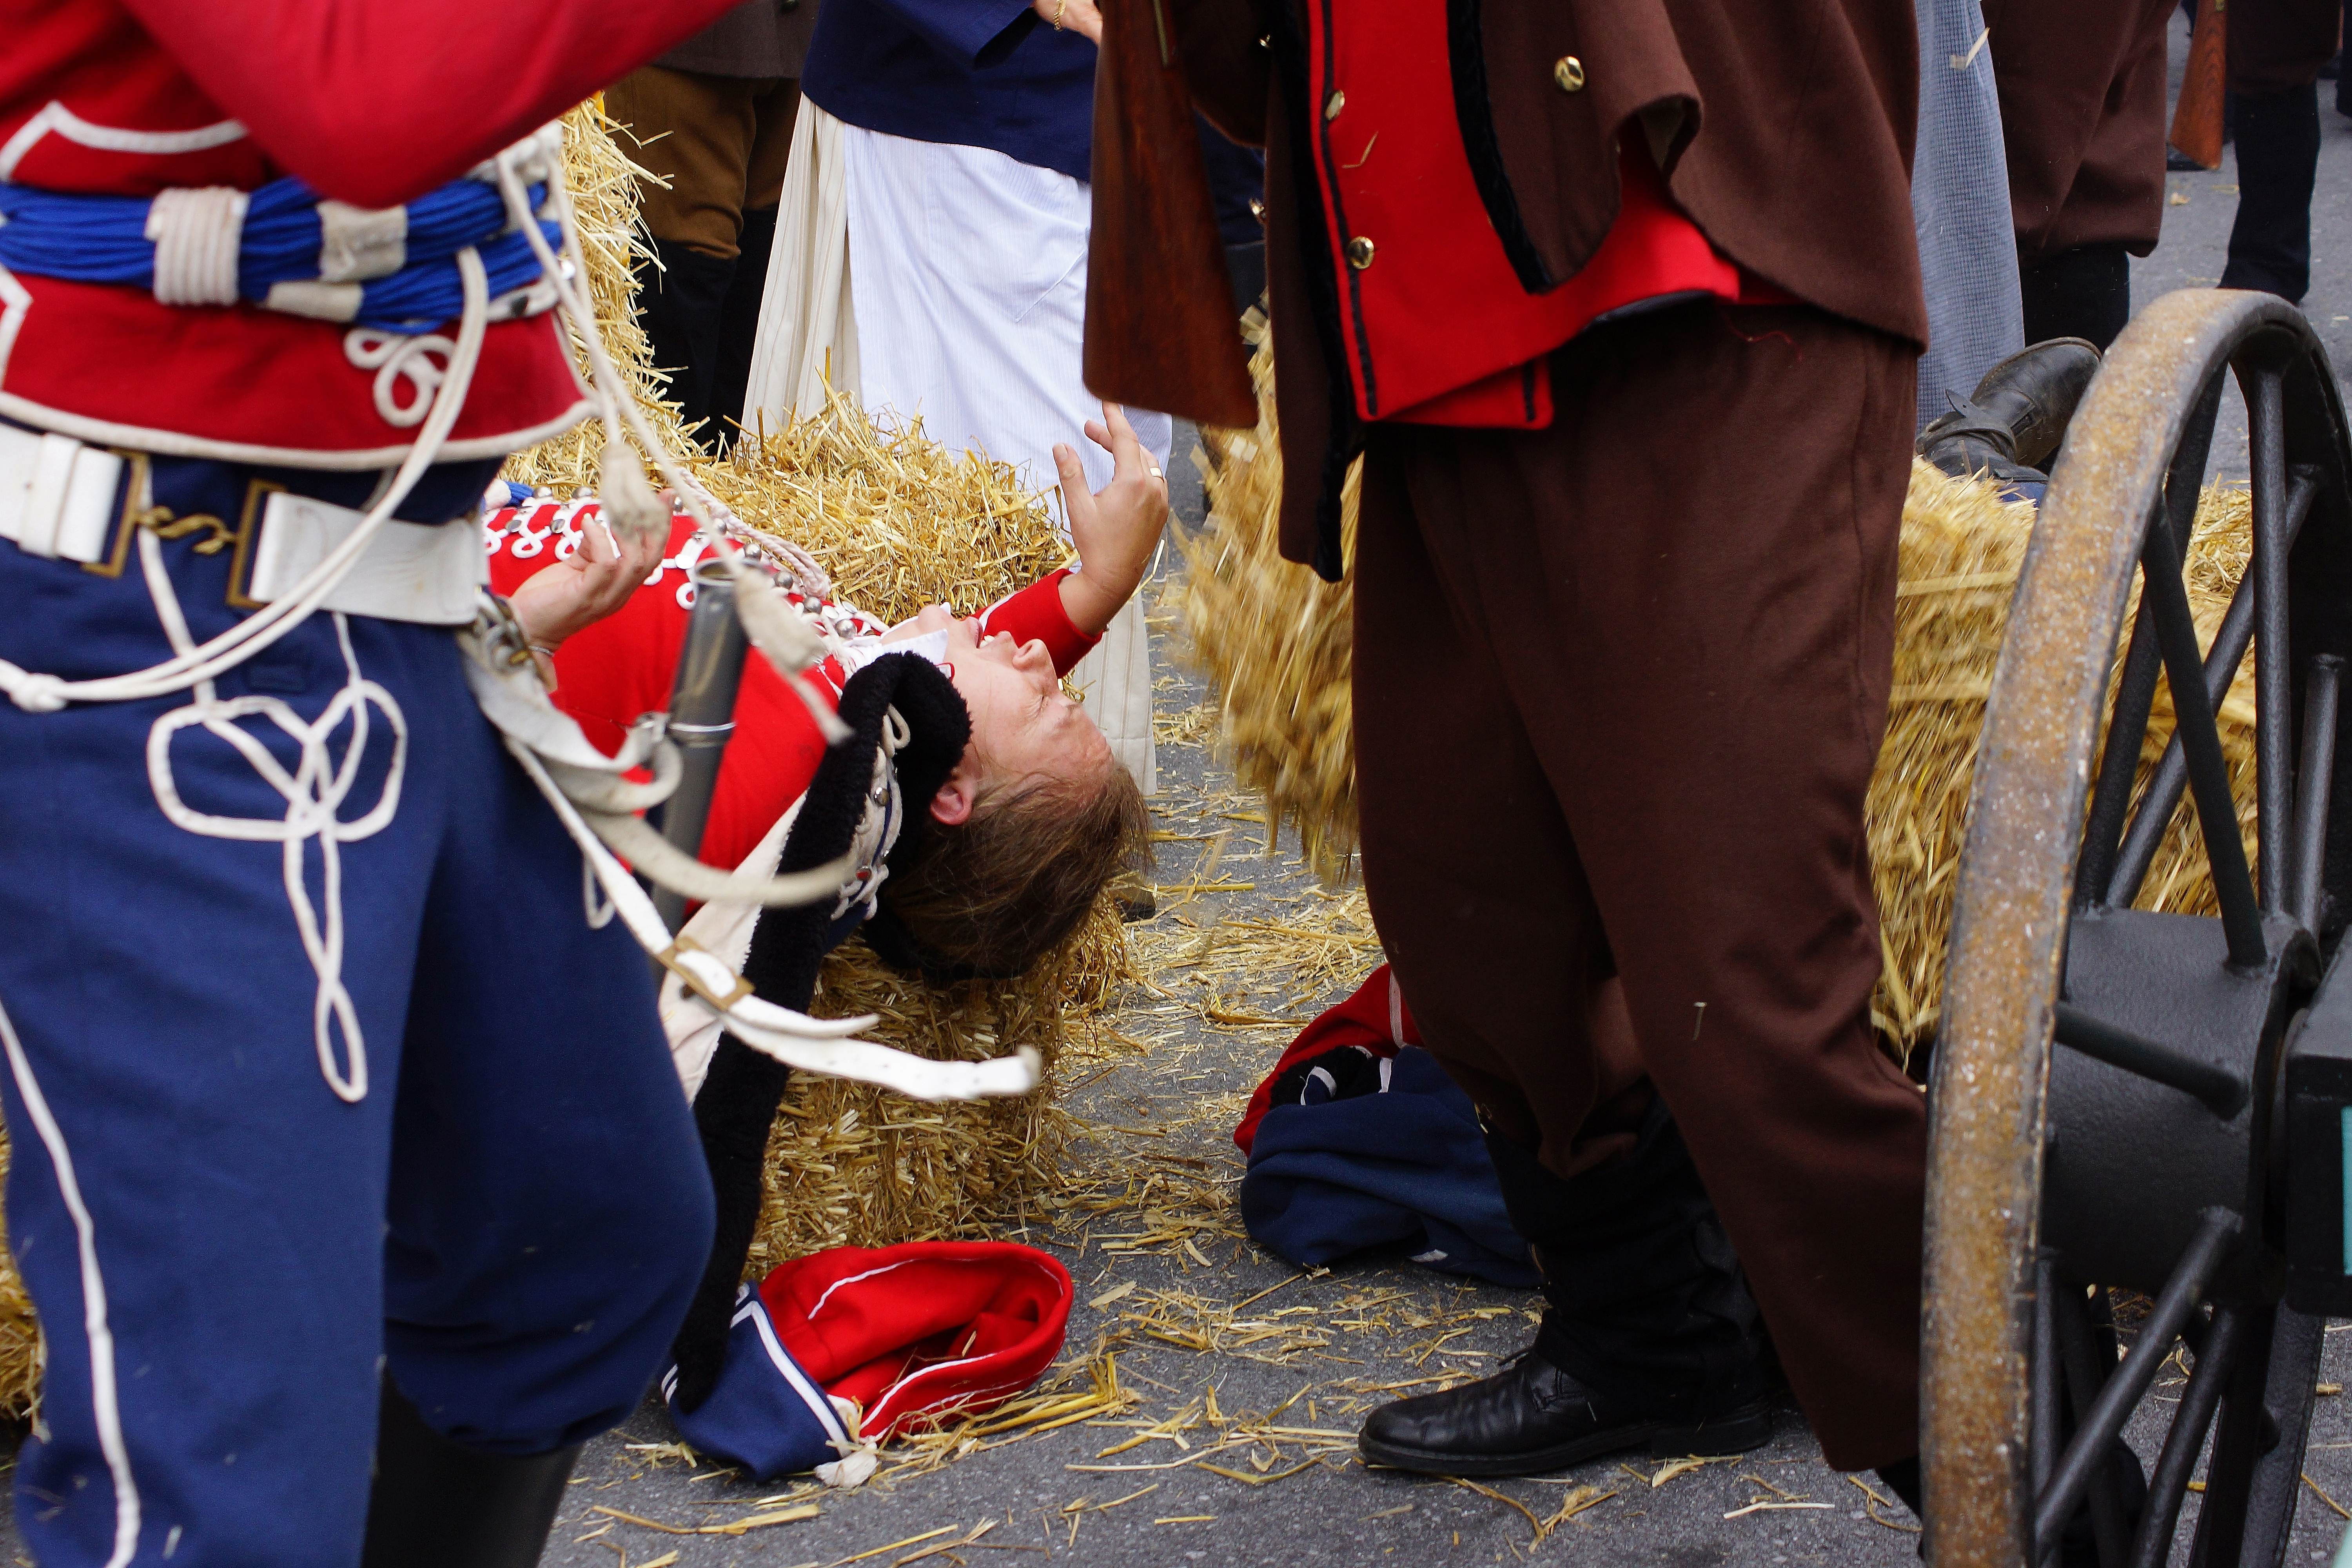
festival, spain, galicia, pontevedra, tradition, espana, ggl1, gaby1, varios, some, pontecaldelas, sonyslta77v, tamrom55200